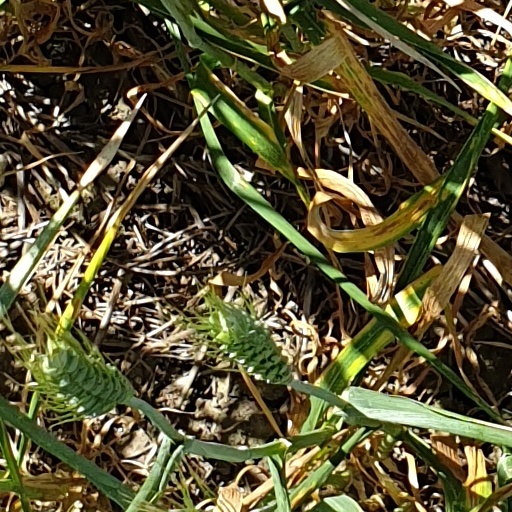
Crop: wheat